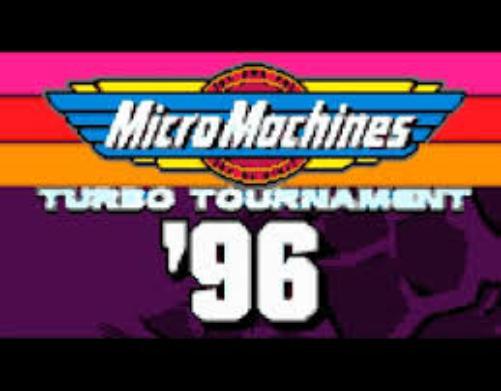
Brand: micro machines
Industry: Leisure